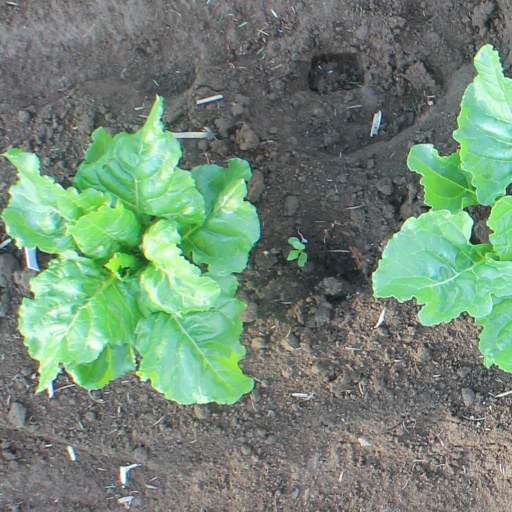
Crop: sugar beet